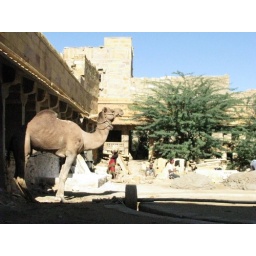
Unesco restoring some ruins with lime - a lime crusing machine in the ground in circle